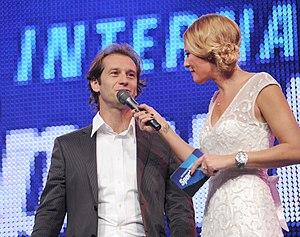
Jarno Trulli, né le 13 juillet 1974 à Pescara, est un pilote automobile italien. Il est notamment connu pour avoir disputé 252 Grands Prix de Formule 1 entre 1997 et 2011, et remporté une victoire lors du Grand Prix de Monaco 2004.